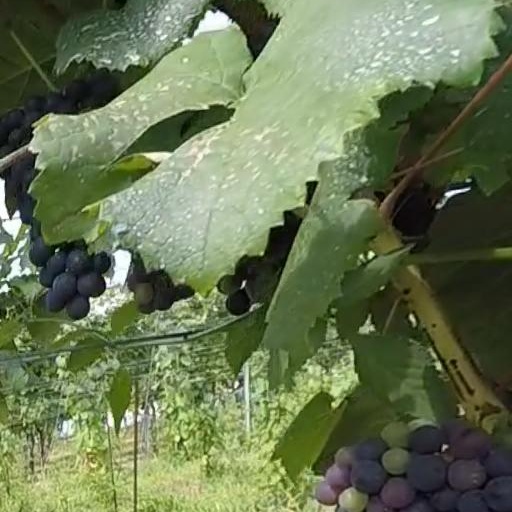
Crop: grape